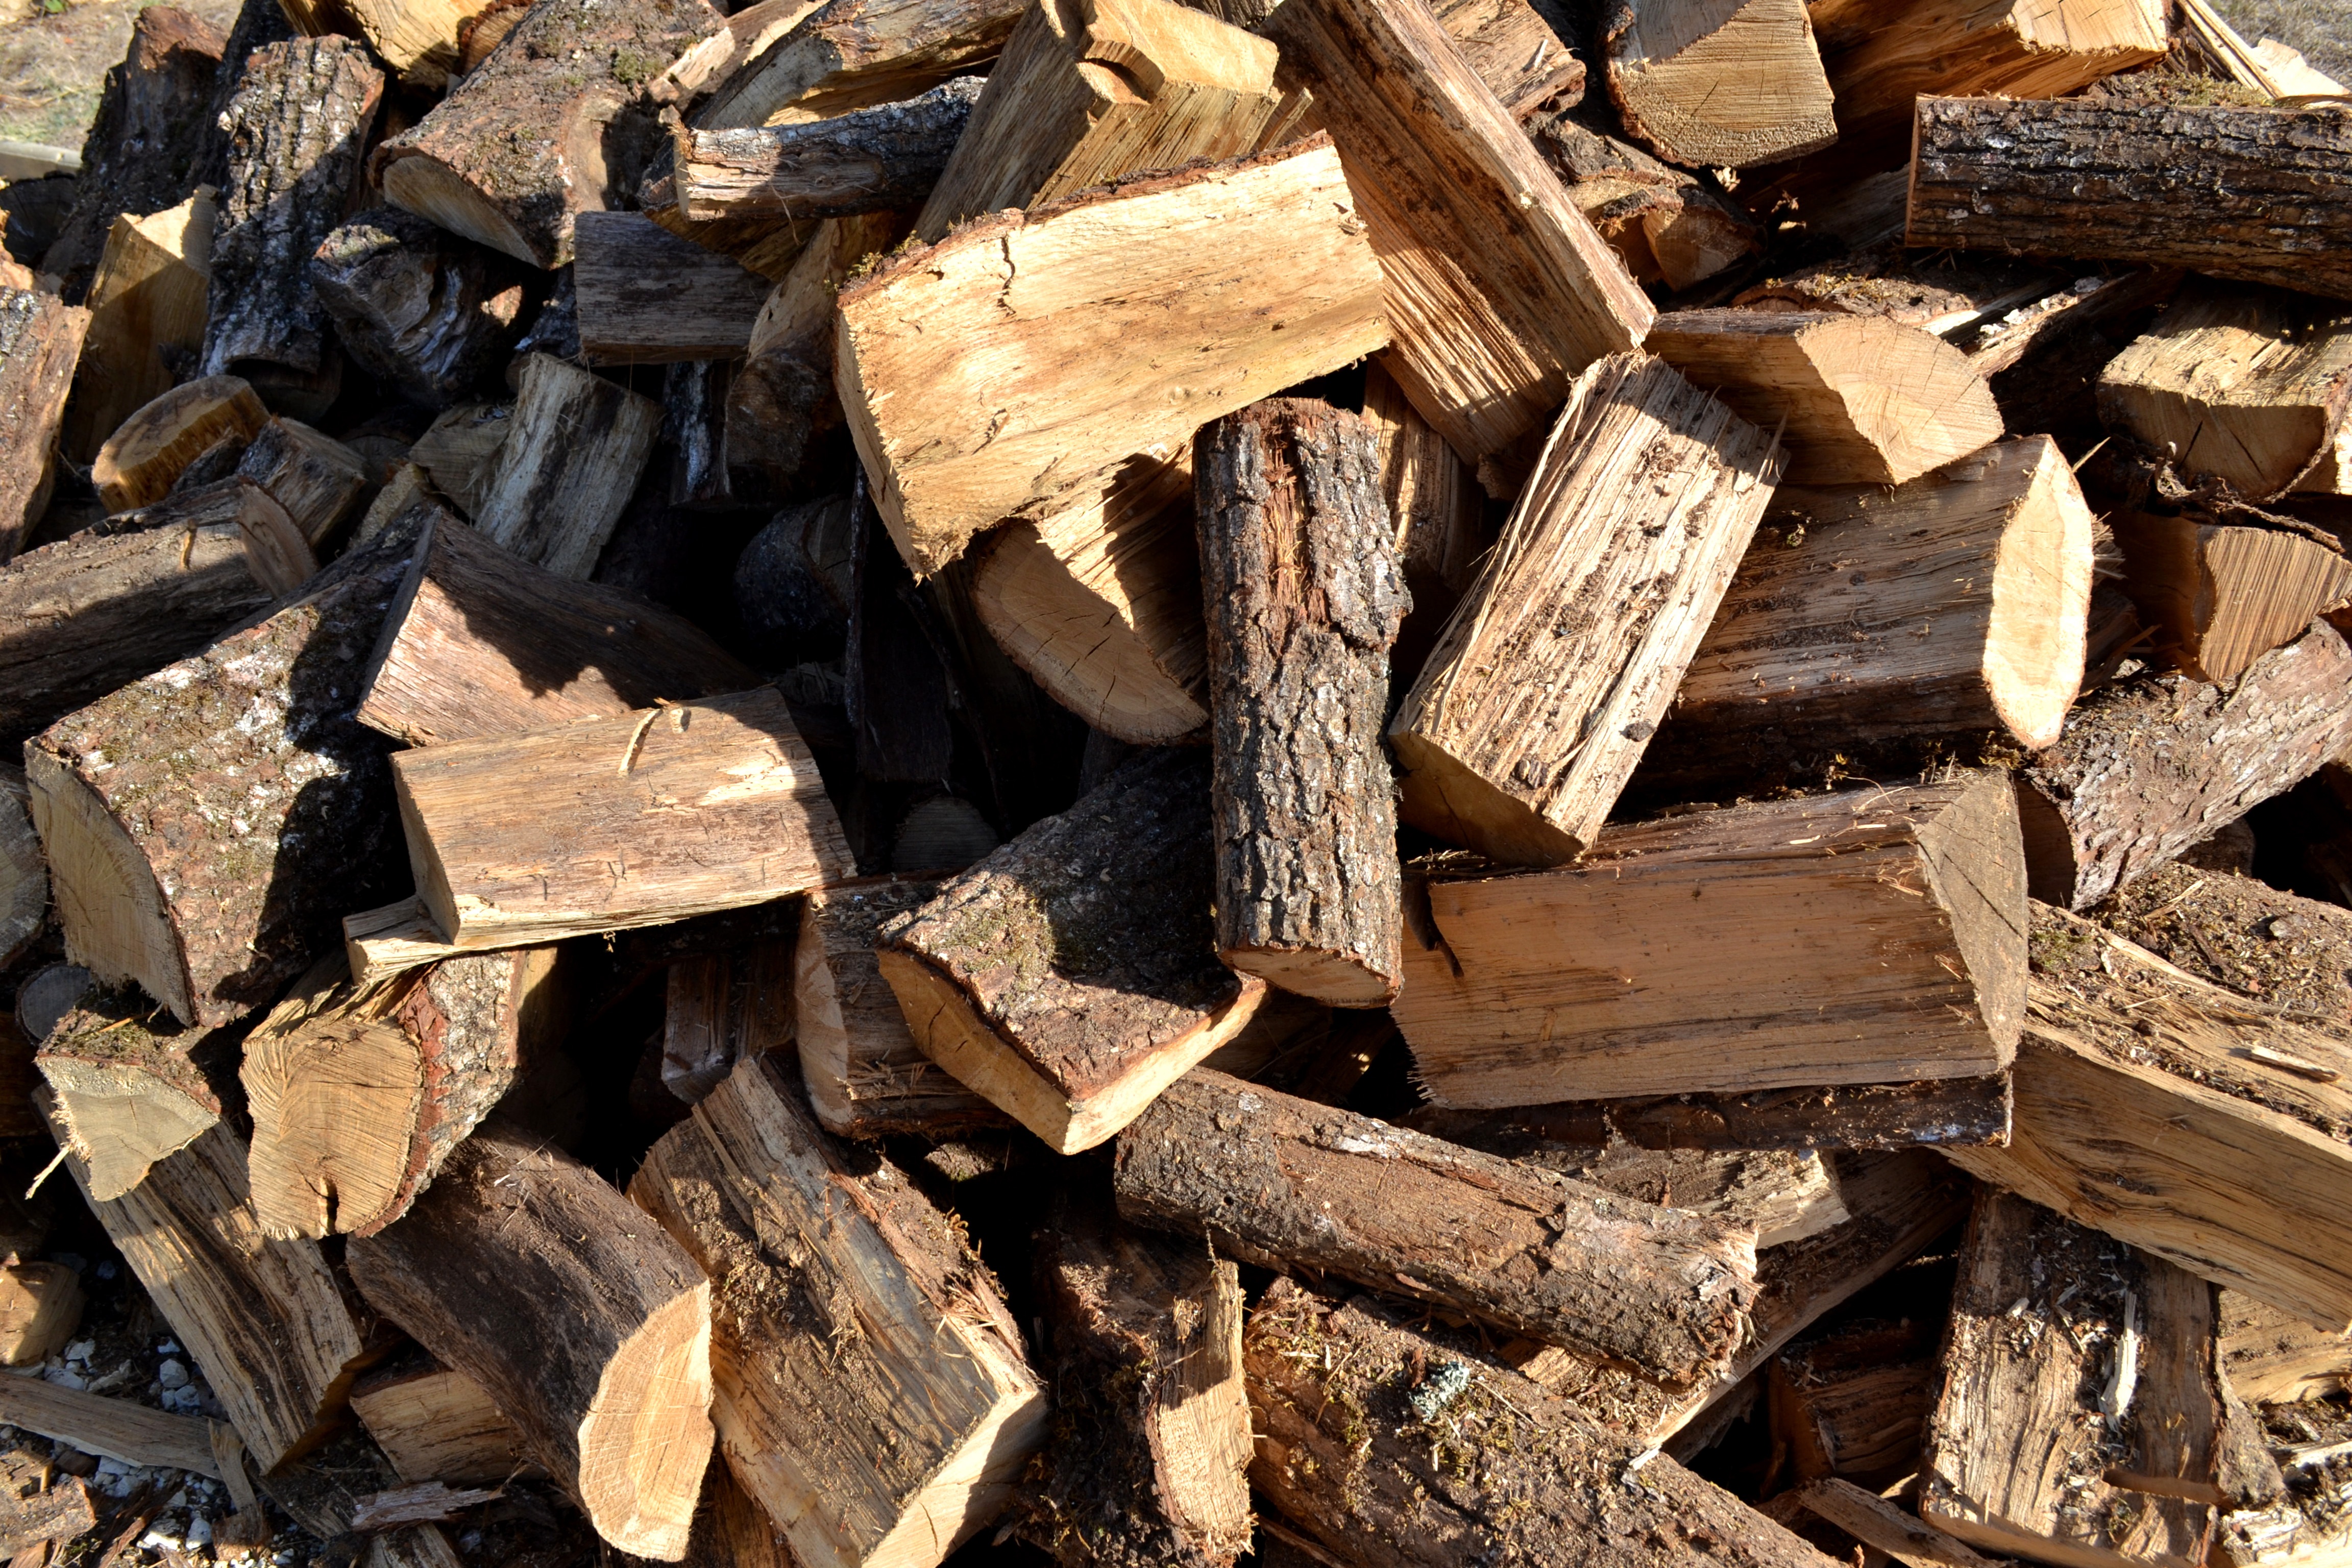
tree, wood, trunk, soil, firewood, lumber, wood pile, material, rubble, logs, heating, shot, carving, scrap, slaughter, wood chopping, cut wood, stere, sawn, chocolate yule log, ancient history